How Ridiculous

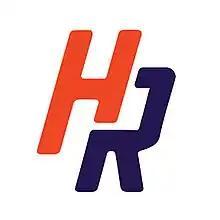
New logo from late 2019

How Ridiculous is an Australian YouTube channel based in Perth, Western Australia. The channel's main personalities are Brett Stanford, Derek Herron and Scott Gaunson. , they have more than 23 million subscribers and more than 14 billion video views. They are mostly known for their trick shots and for dropping objects onto other objects from a great height, typically . Objects that have been dropped by the channel include, but are not limited to, bowling balls, basketballs, anvils, lifting stones, custom-made heavy metal objects such as giant darts and a Mjölnir-like hammer, household appliances, cars/motor vehicles, and even a small plane. The group also frequently devises interesting targets to drop said objects onto, such as RC car race tracks, giant axe blades, multiple cans of spray paint or silly string taped/grouped together, bedliner-covered obstacles, a bulletproof glass table, and pools full of oobleck.